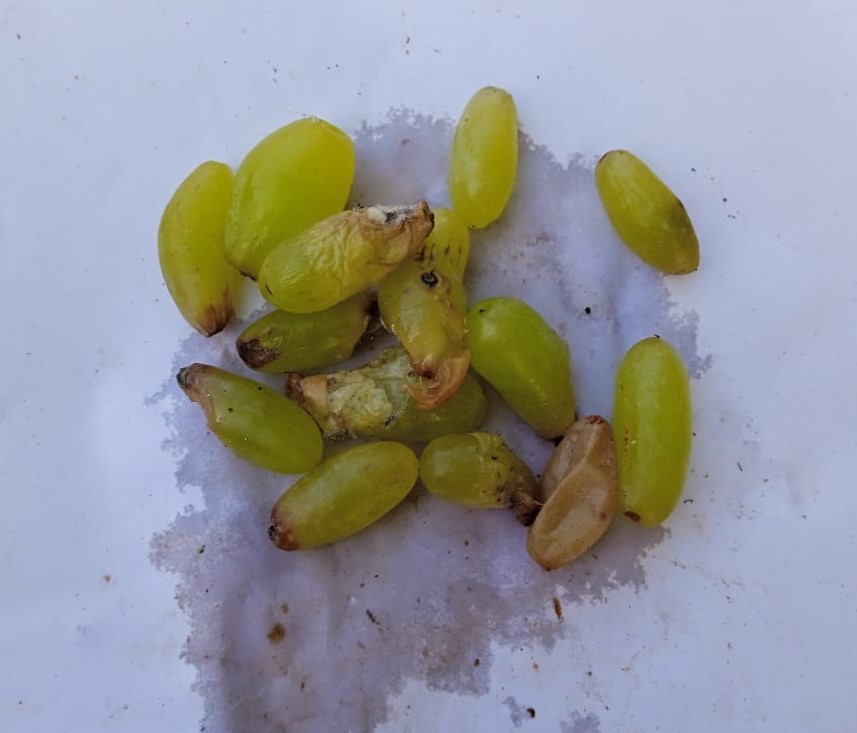
Fruit: grape
Condition: rotten